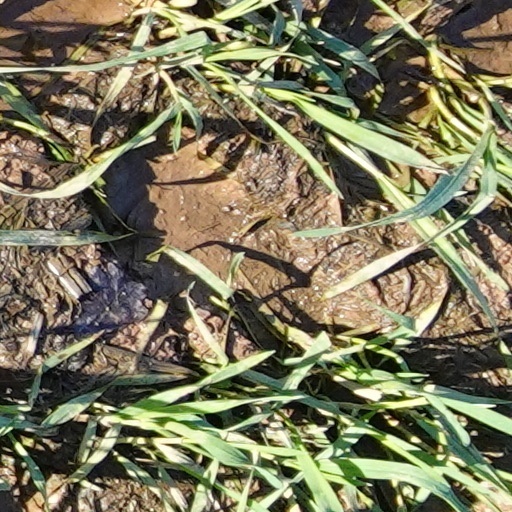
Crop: wheat